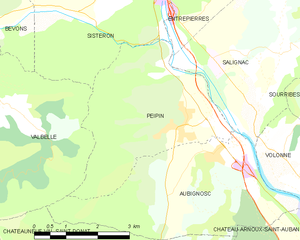
Carte des communes françaises: Peipin
Peipin est une commune française, d'origine très ancienne, située au sud de Sisteron, dans le canton de Volonne, dans la vallée de la Durance, dans le département des Alpes-de-Haute-Provence en région Provence-Alpes-Côte d'Azur. Le nom des habitants de Peipin est Peipinois.